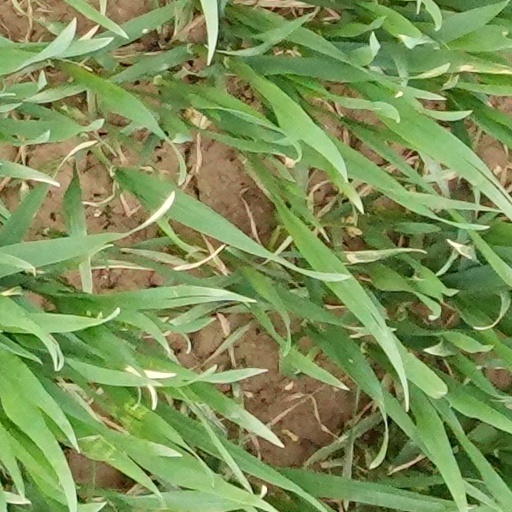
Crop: wheat